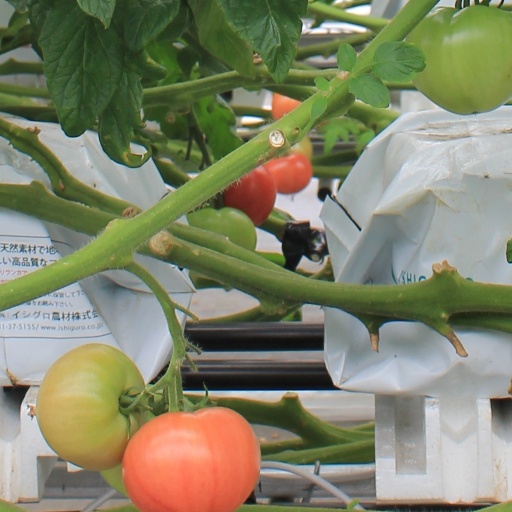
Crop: tomato